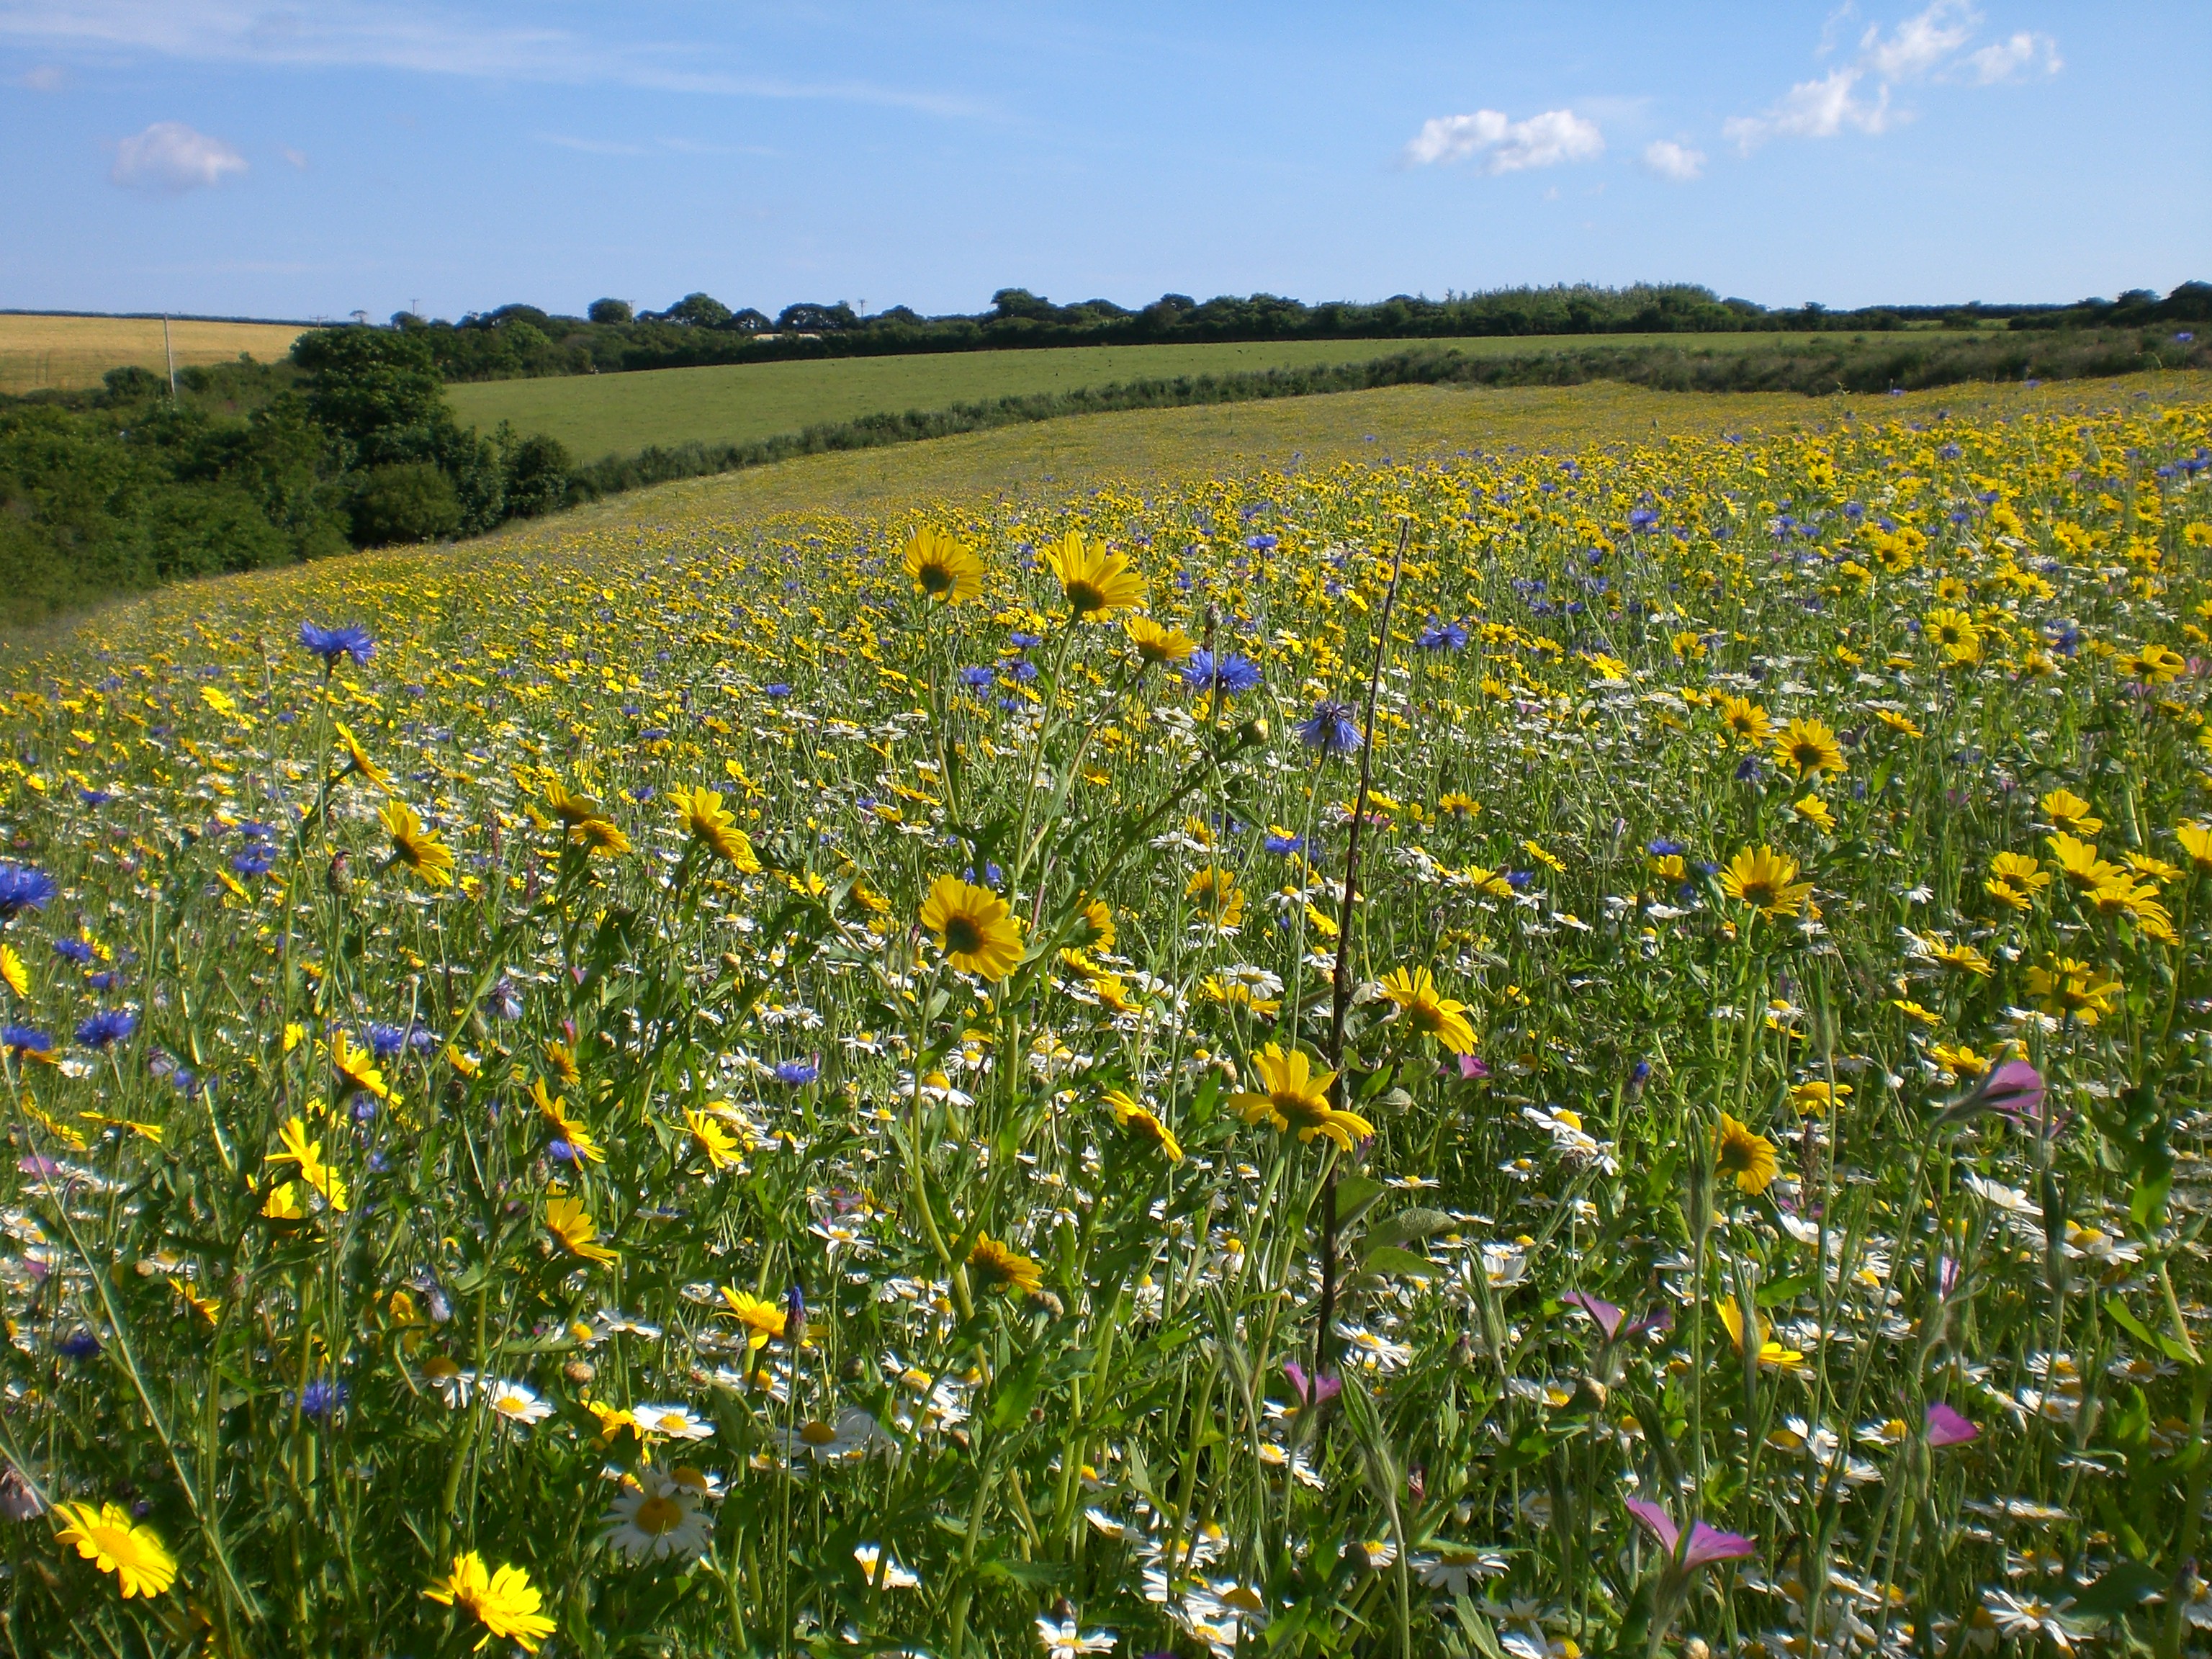
flowers, field, cornwall, flower, wildflower, ecosystem, meadow, yellow, prairie, grassland, ecoregion, sky, plant, crop, spring, grass, steppe, landscape, pasture, plant community, grass family, agriculture